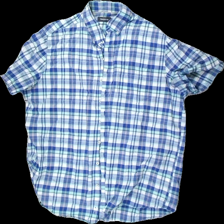
View: front
Type: Shirt
Category: Men
Brand: Dressman
Colors: Blue, White, Green
Material: 100% cotton
Pattern: Checkered print
Cut: Regular, Cropped
Size: XXL
Season: All
Price range: <50
Recommended usage: Reuse